Blazing Frontier

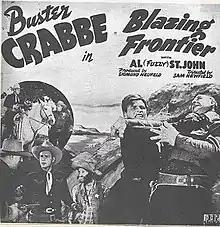
Film poster

Blazing Frontier is a 1943 American Western film directed by Sam Newfield. The film is also known as Blazing Range (American recut version).